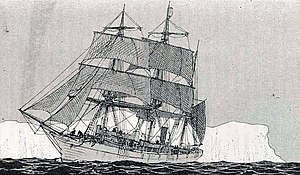
Charcots anden ekspedition 1908–10 / Baggrund og forberedelser / Ekspeditionsskib
Ekspeditionsskibet "Pourquoi-Pas?".
Charcots anden antarktisekspedition var en fransk ekspedition til Antarktis mellem 1908 og 1910 ledet af den franske læge og opdagelsesrejsende Jean-Baptiste Charcot. Ekspeditionen udforskede Bellingshausenhavet og opdagede flere øer og steder på vestsiden af Den antarktiske halvø fra ekspeditionsskibet "Pourquoi-Pas?".